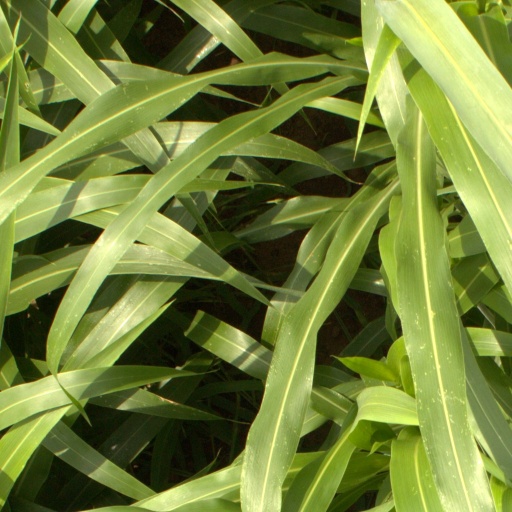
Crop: sorghum